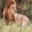
Label: lion